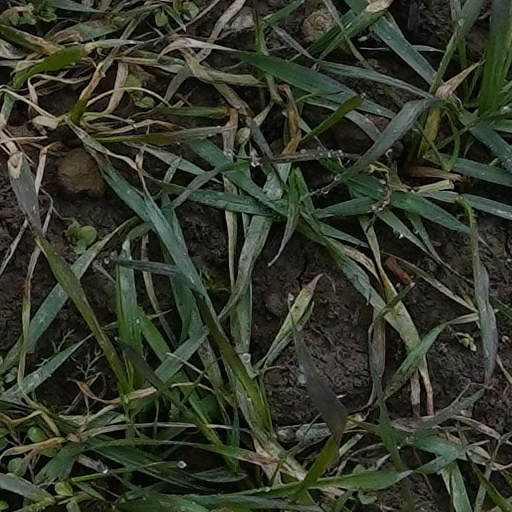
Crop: wheat